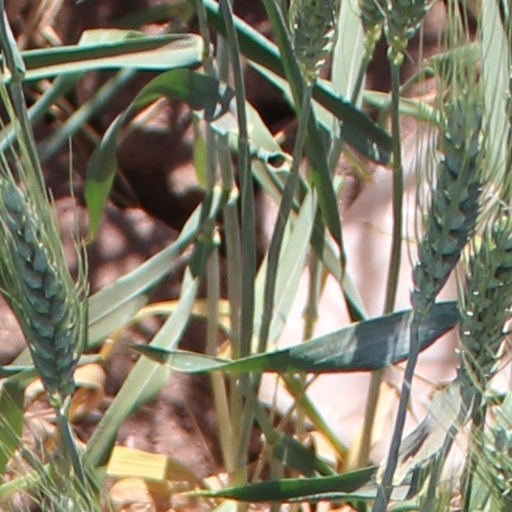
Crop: wheat